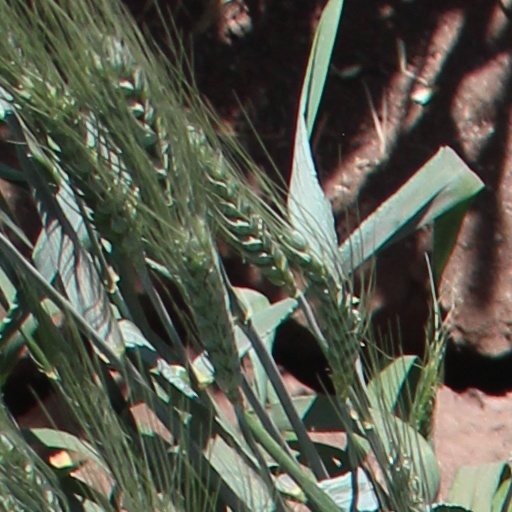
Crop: wheat